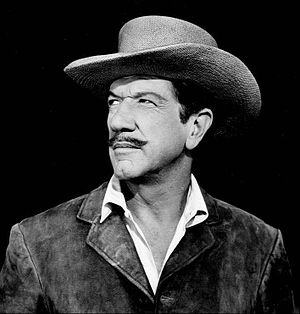
Richard Boone (skuespiller)
Richard Boone i 1962 som Paladin i Have Gun – Will Travel.
Richard Allen Boone var en amerikansk skuespiller, som optrådte i over 50 film og var kendt for sine roller i westerns og for tv-serien Have Gun – Will Travel.